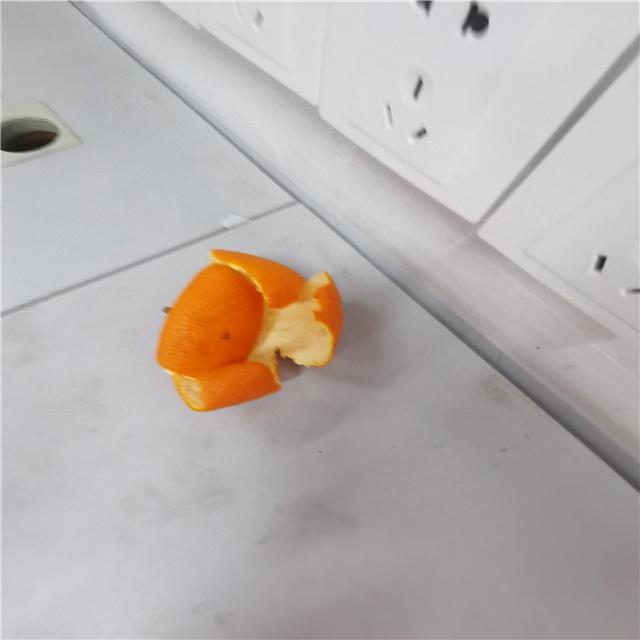
Label: peels